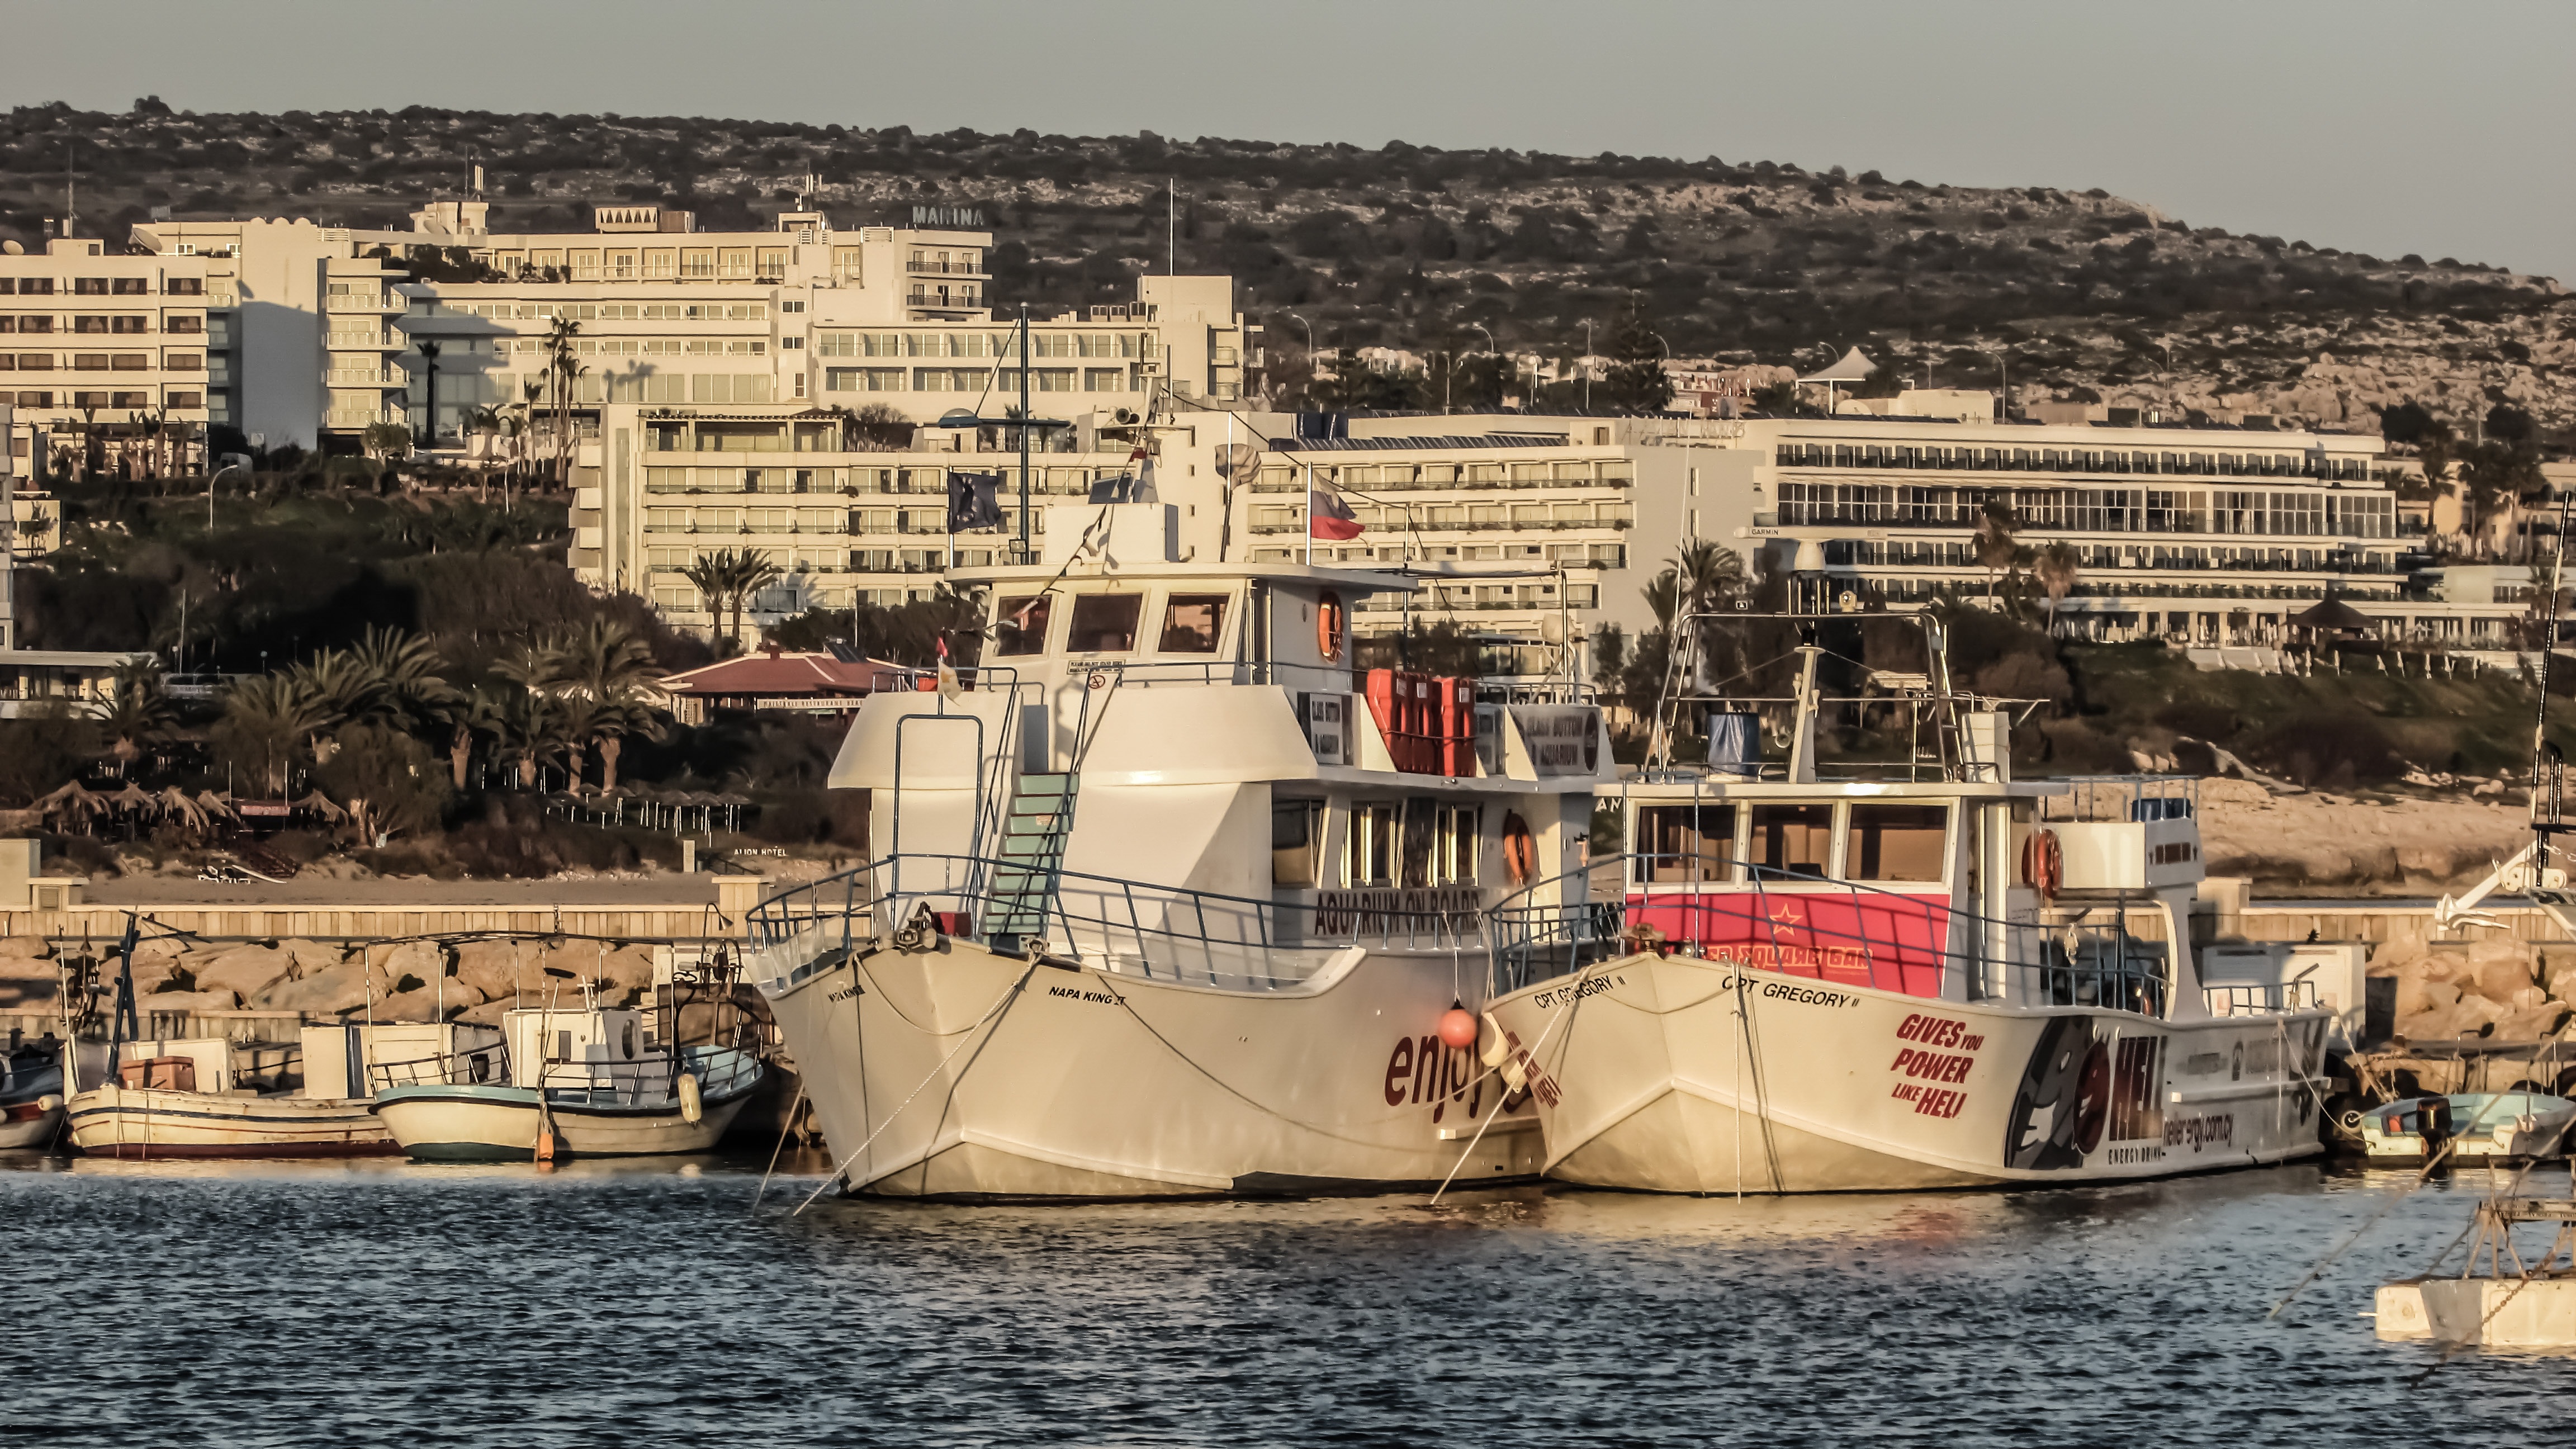
sea, coast, boat, ship, vehicle, yacht, harbor, harbour, port, tourism, resort, boats, watercraft, afternoon, cyprus, cruises, fishing vessel, ayia napa, passenger ship